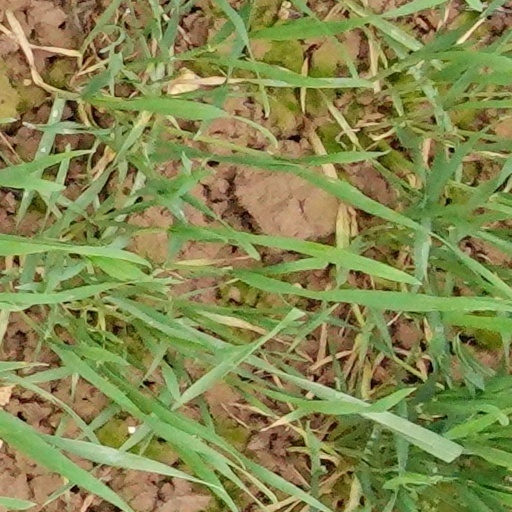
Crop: wheat